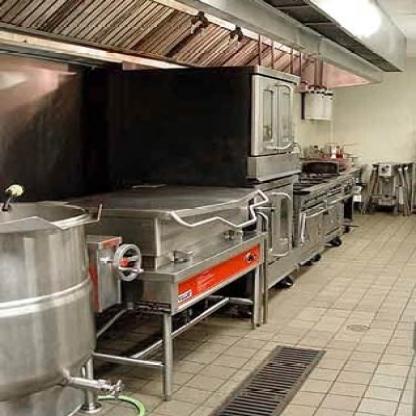
Scene: Indoor